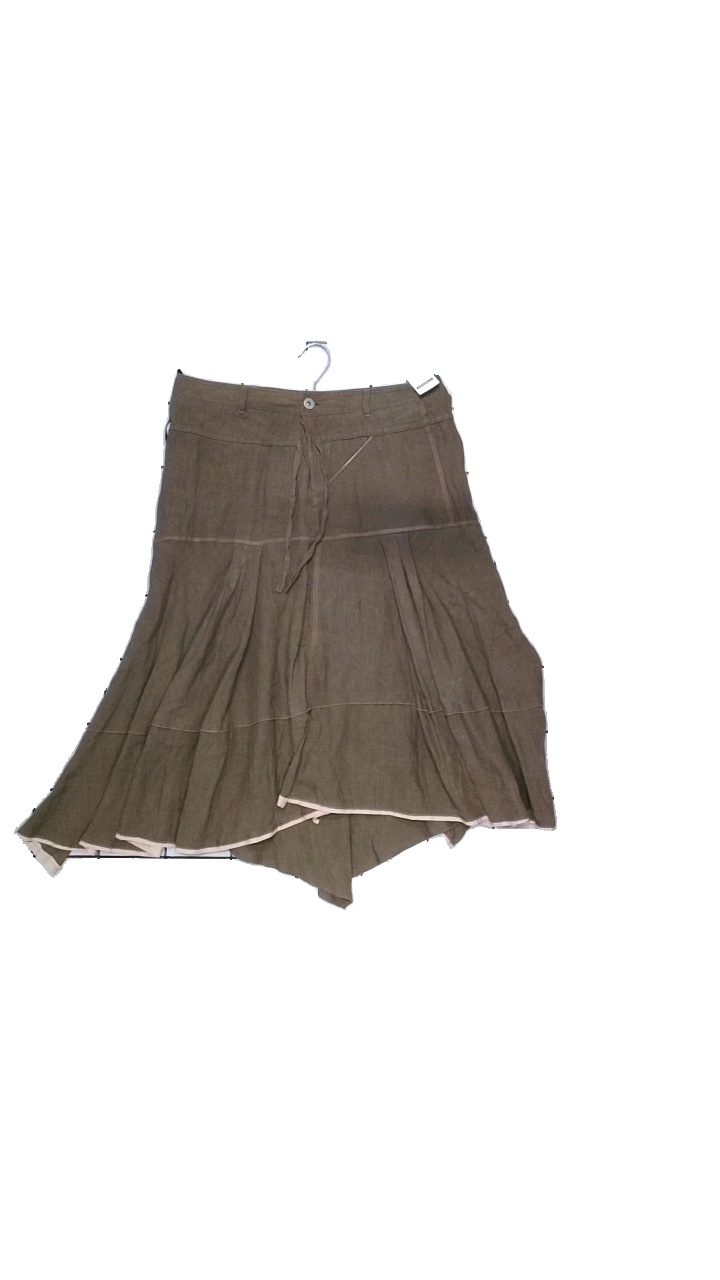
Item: Skirt (Ladies)
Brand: One Step
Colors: Green, Brown
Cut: Loose
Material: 100% linen
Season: Autumn
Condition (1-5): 4
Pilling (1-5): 3
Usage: Reuse
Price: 50-100